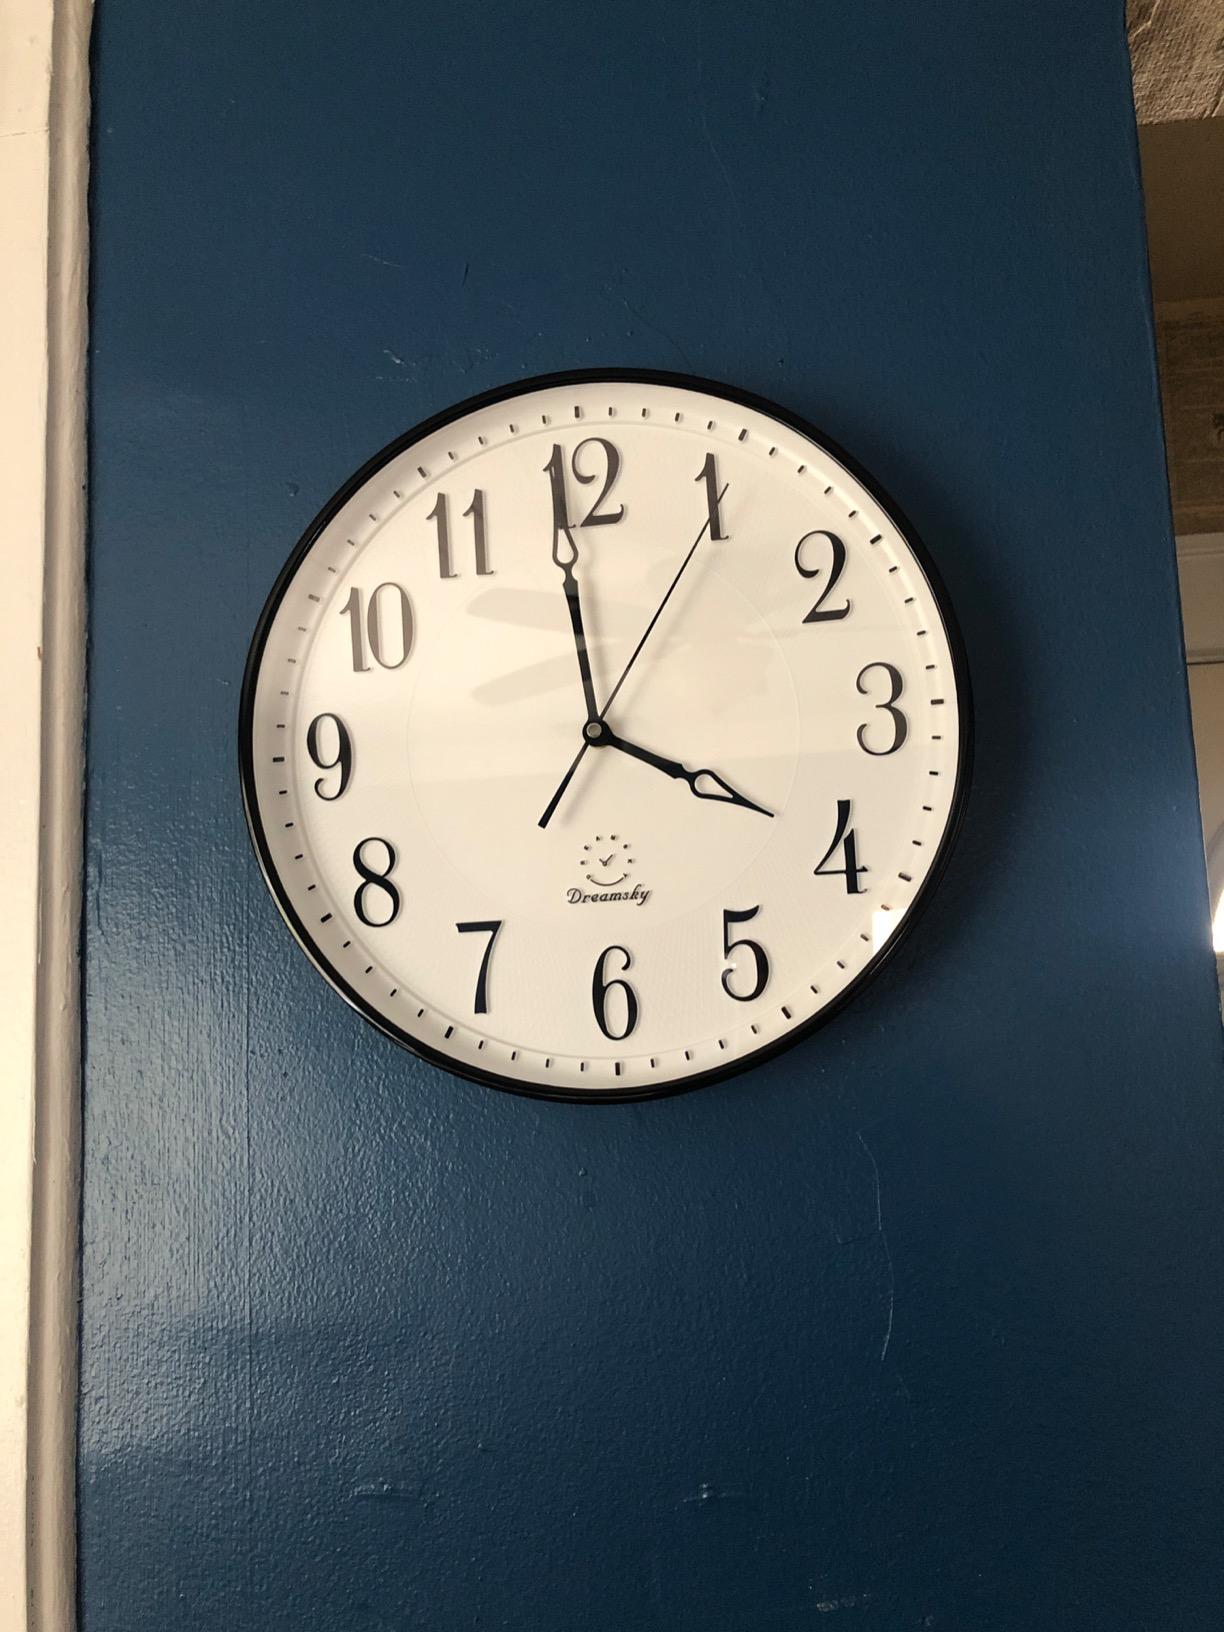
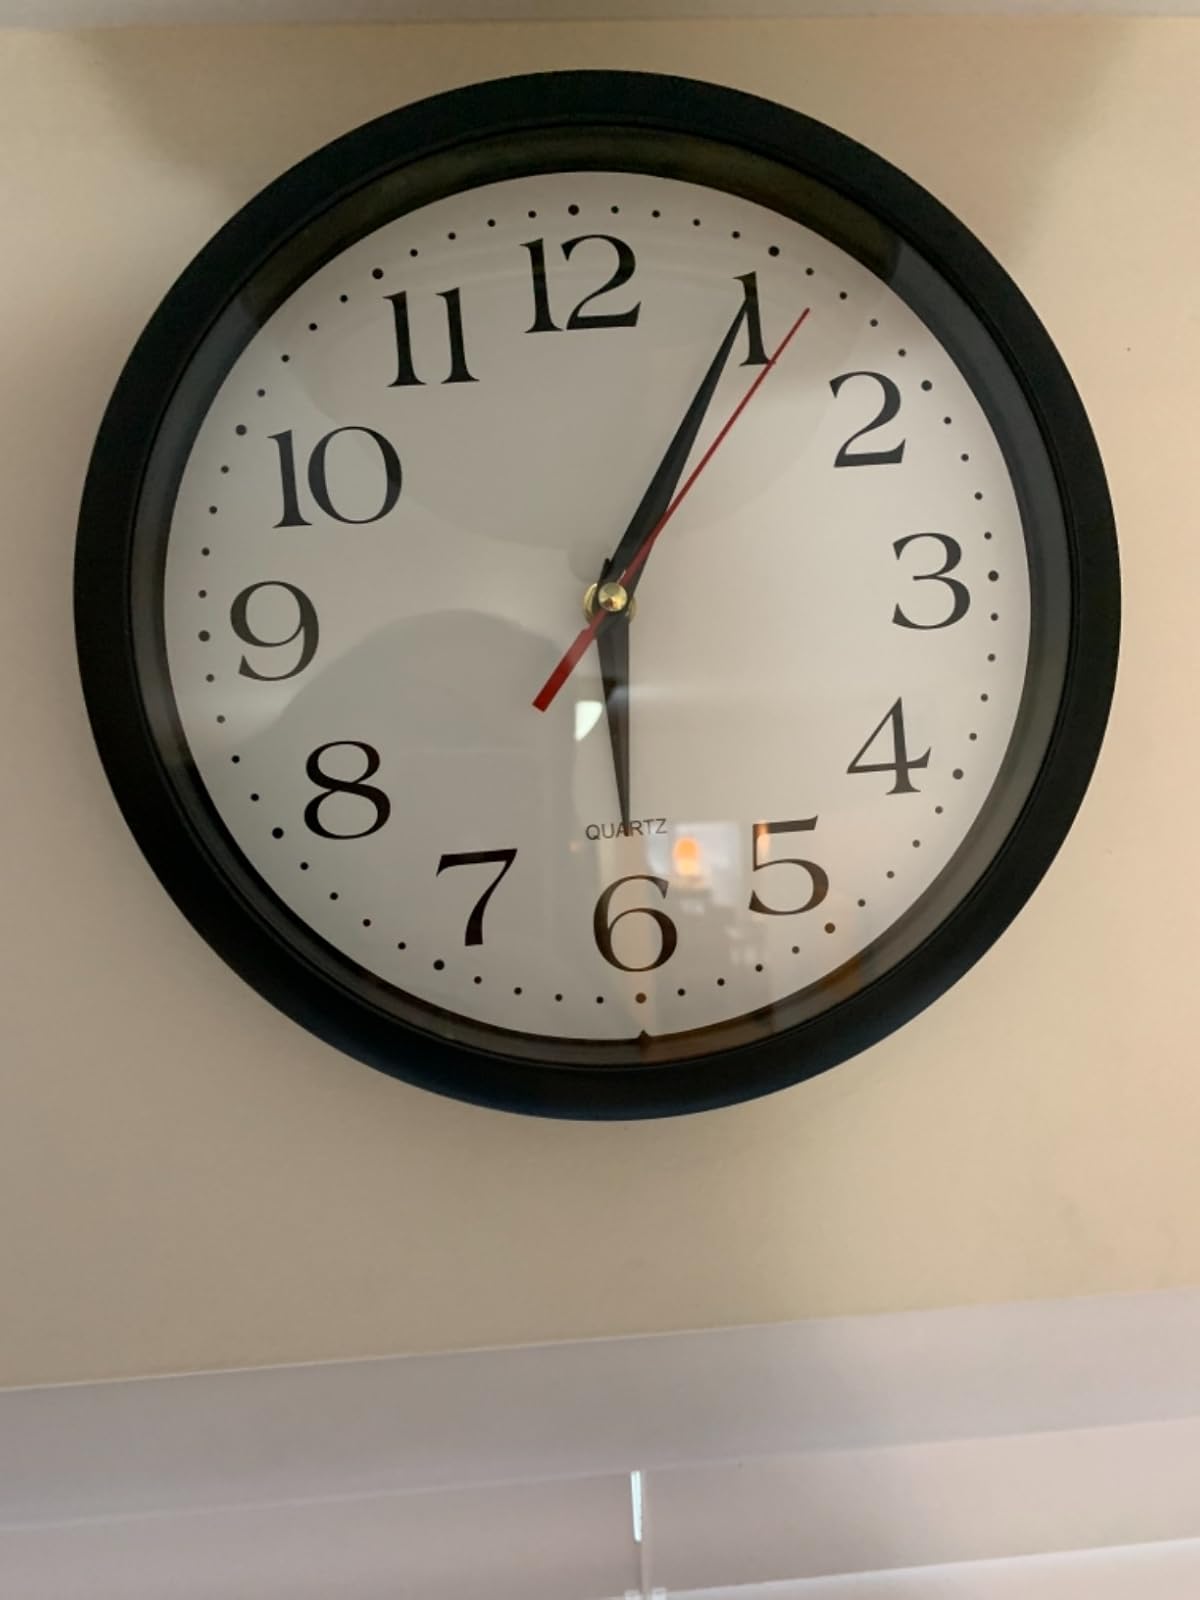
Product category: clock
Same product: no